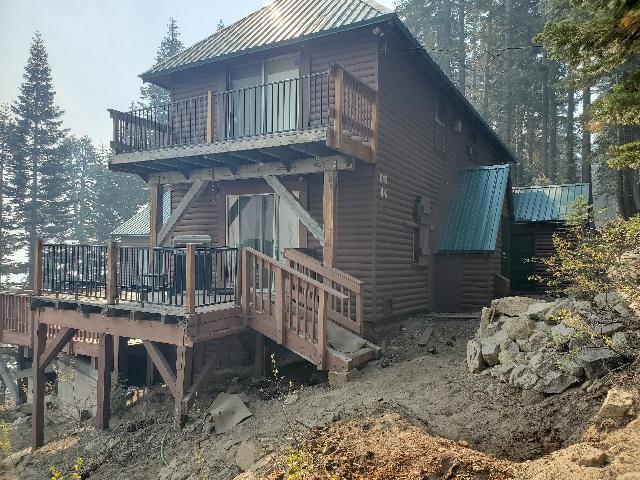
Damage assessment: minor